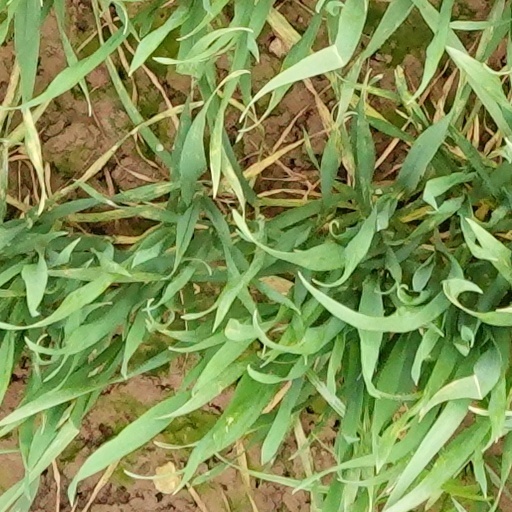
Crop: wheat